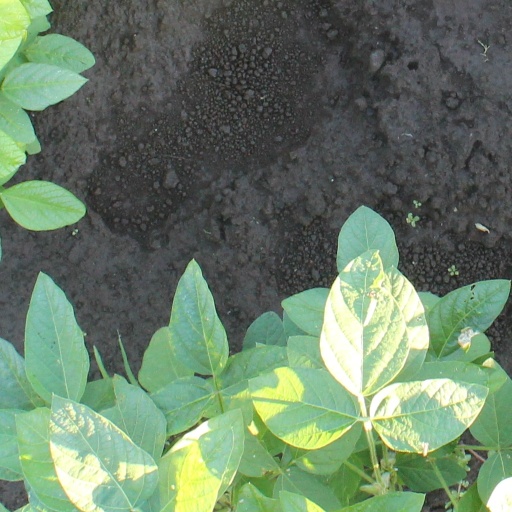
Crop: soybean